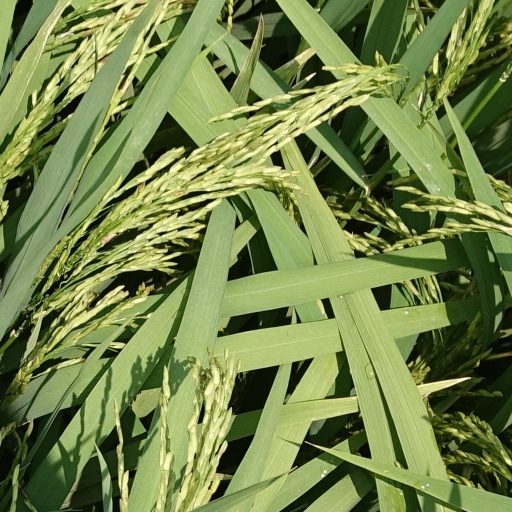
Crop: rice